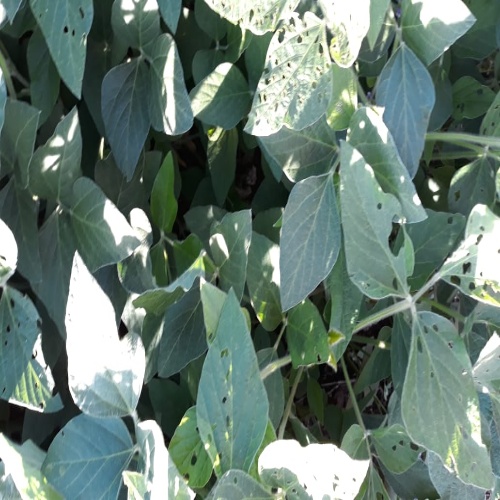
Label: Caterpillar